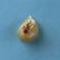
Maize quality: Bad